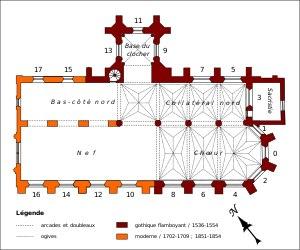
L'église Saint-Acceul, située à Écouen, dans le Val-d'Oise, est la seule église en France placée sous le vocable de ce saint, mais elle possède une relique d'Andéol du Vivarais qui semble être le patron véritable de l'église. Le chœur et son collatéral ont été édifiés entre 1536 et 1554 pour le compte du connétable Anne de Montmorency, et constituent un ensemble élancé et élégant de style gothique flamboyant. Or, la principale richesse de l'église sont ses vitraux Renaissance du milieu du XVIᵉ siècle, qui ornent toutes les fenêtres du chœur et du collatéral. Aucune autre église du département n'a conservé tous ses vitraux d'origine. D'autre part, le clocher Renaissance est demeuré inachevé, et la basse nef construite à l'économique au début du XVIIIᵉ siècle s'accorde mal avec le chœur. L'église et ses vitraux font l'objet d'un classement précoce aux monuments historiques par liste de 1840, au moment même de l'instauration de ce type de protection. Dans ce contexte, la façade principale jusque-là provisoire est construite en 1854 selon un projet du siècle précédent resté sans suite.